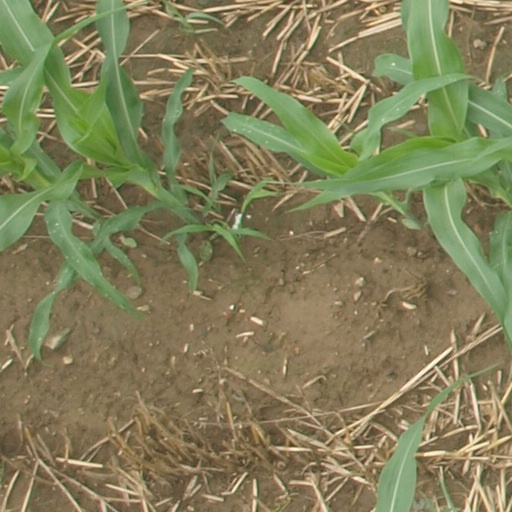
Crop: maize; corn